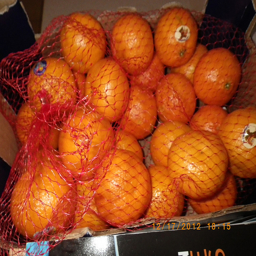
A box filled iwth lots of oranges in nets.
i big bag of oranges in a net bag
A bunch of oranges sitting inside of a net, waiting for sale.
Oranges in packaged rope about to be bought or sold
A cardboard box filled with a citrus fruit.